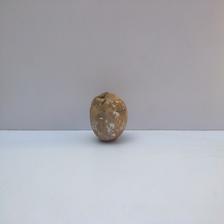
Size: Spoiled